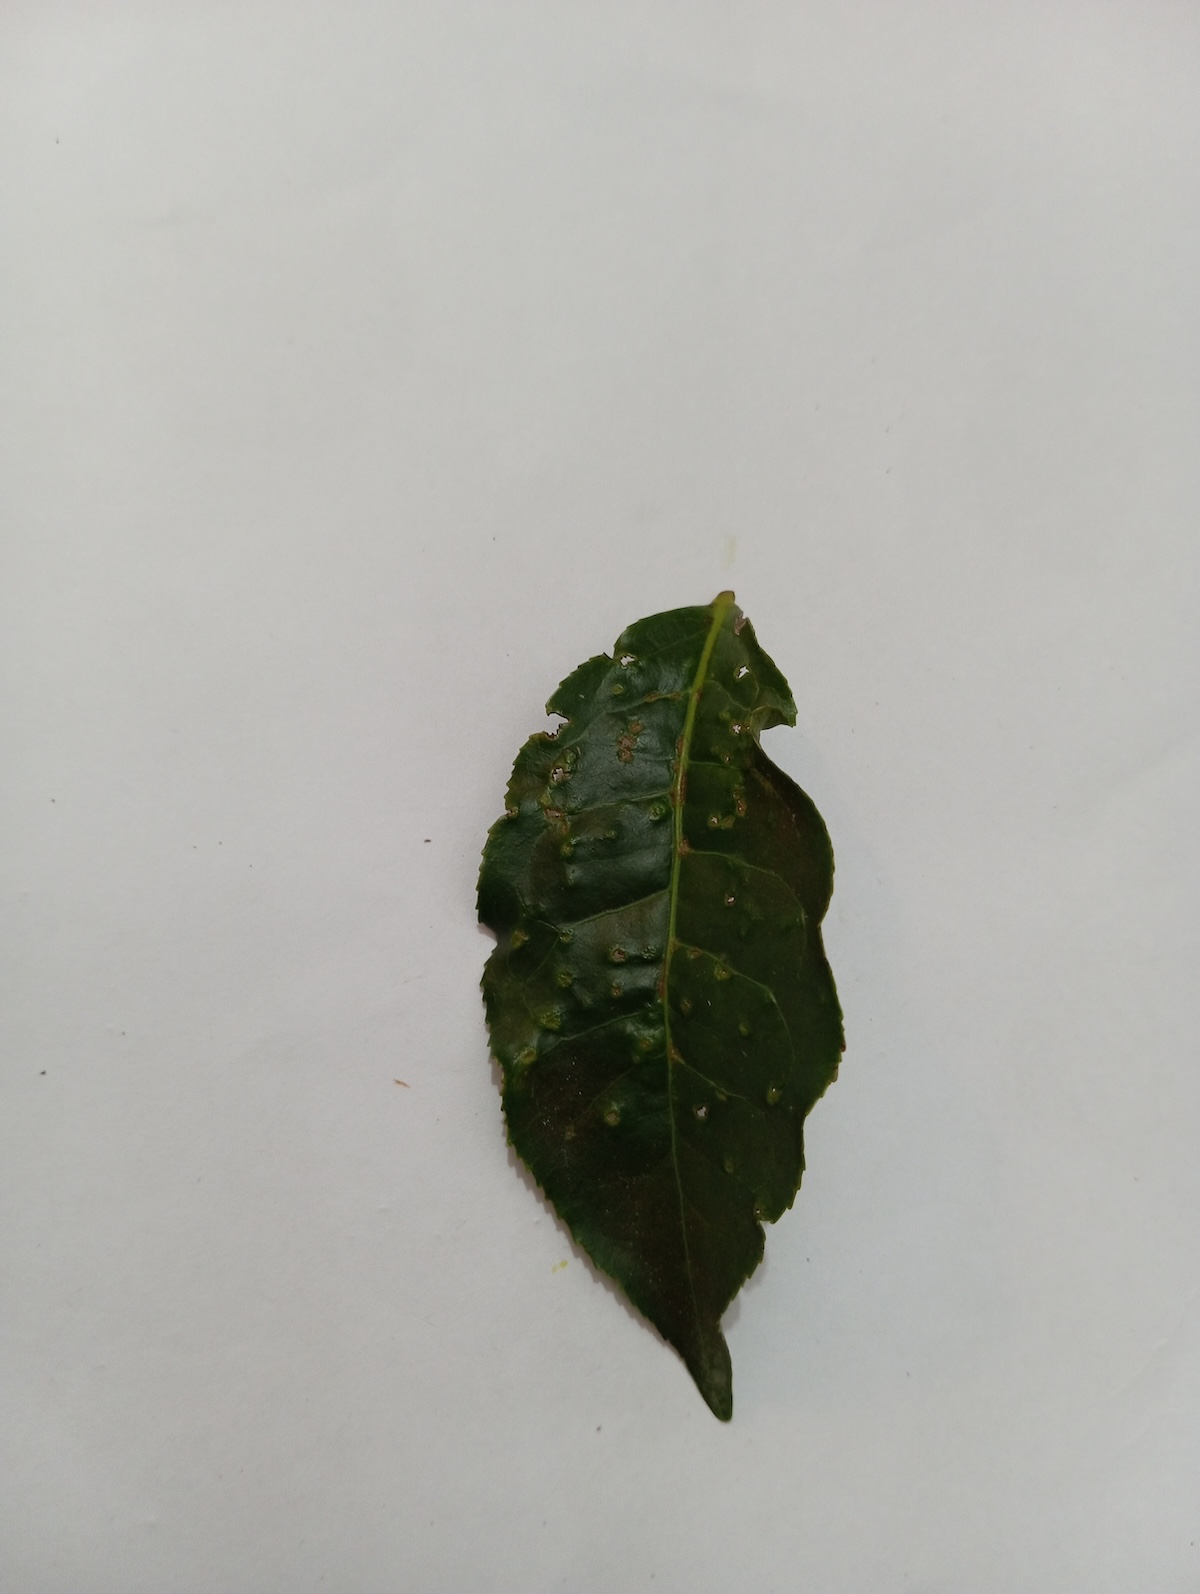
Label: Green mirid bug